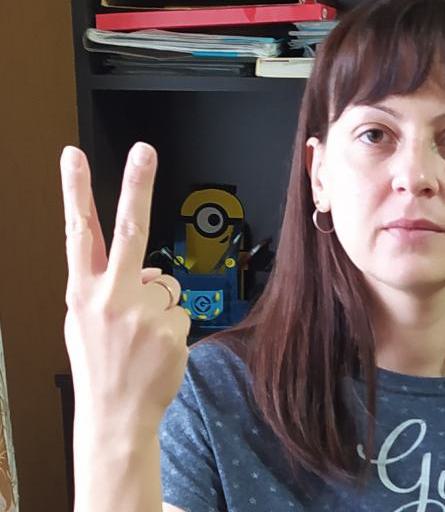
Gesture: peace_inverted